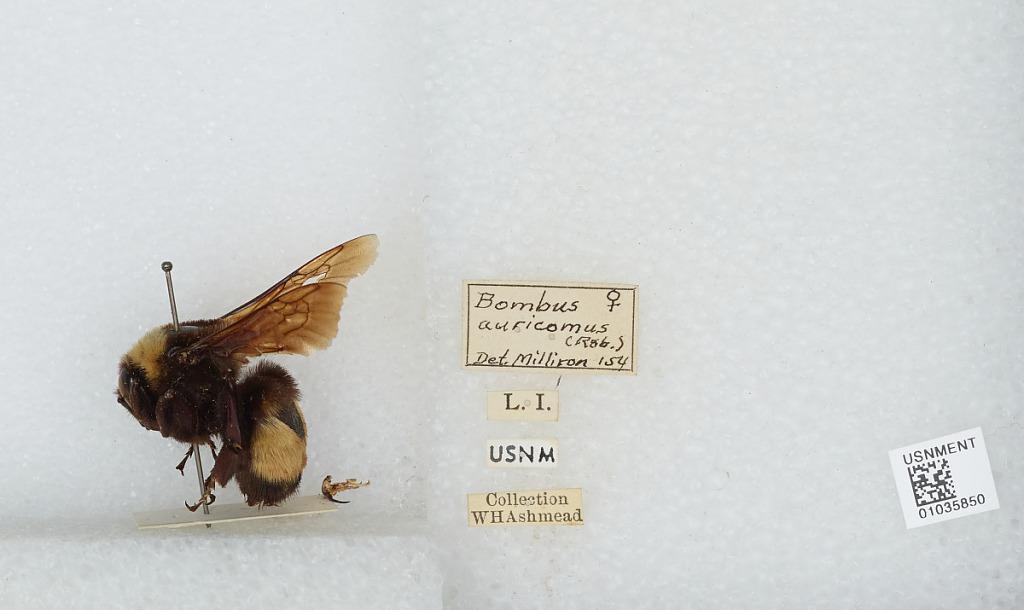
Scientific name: Bombus (Bombus) nevadensis Cresson
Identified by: Milliron